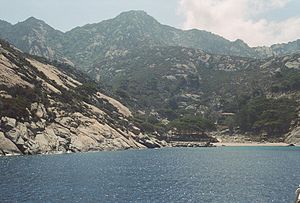
Montecristo
Den italienske ø, Montecristo
Montecristo er en italiensk ø i det Tyrrhenske hav ud for Toscanas kyst. Øen har et areal på 10,4 km². Den har ingen faste beboere; men der er dog altid udstationeret to eller flere medarbejdere fra det italienske Corpo Forestale, som er en slags naturkorps med politimyndighed. Det højeste punkt er Monte della Fortezza, 645 m.o.h.